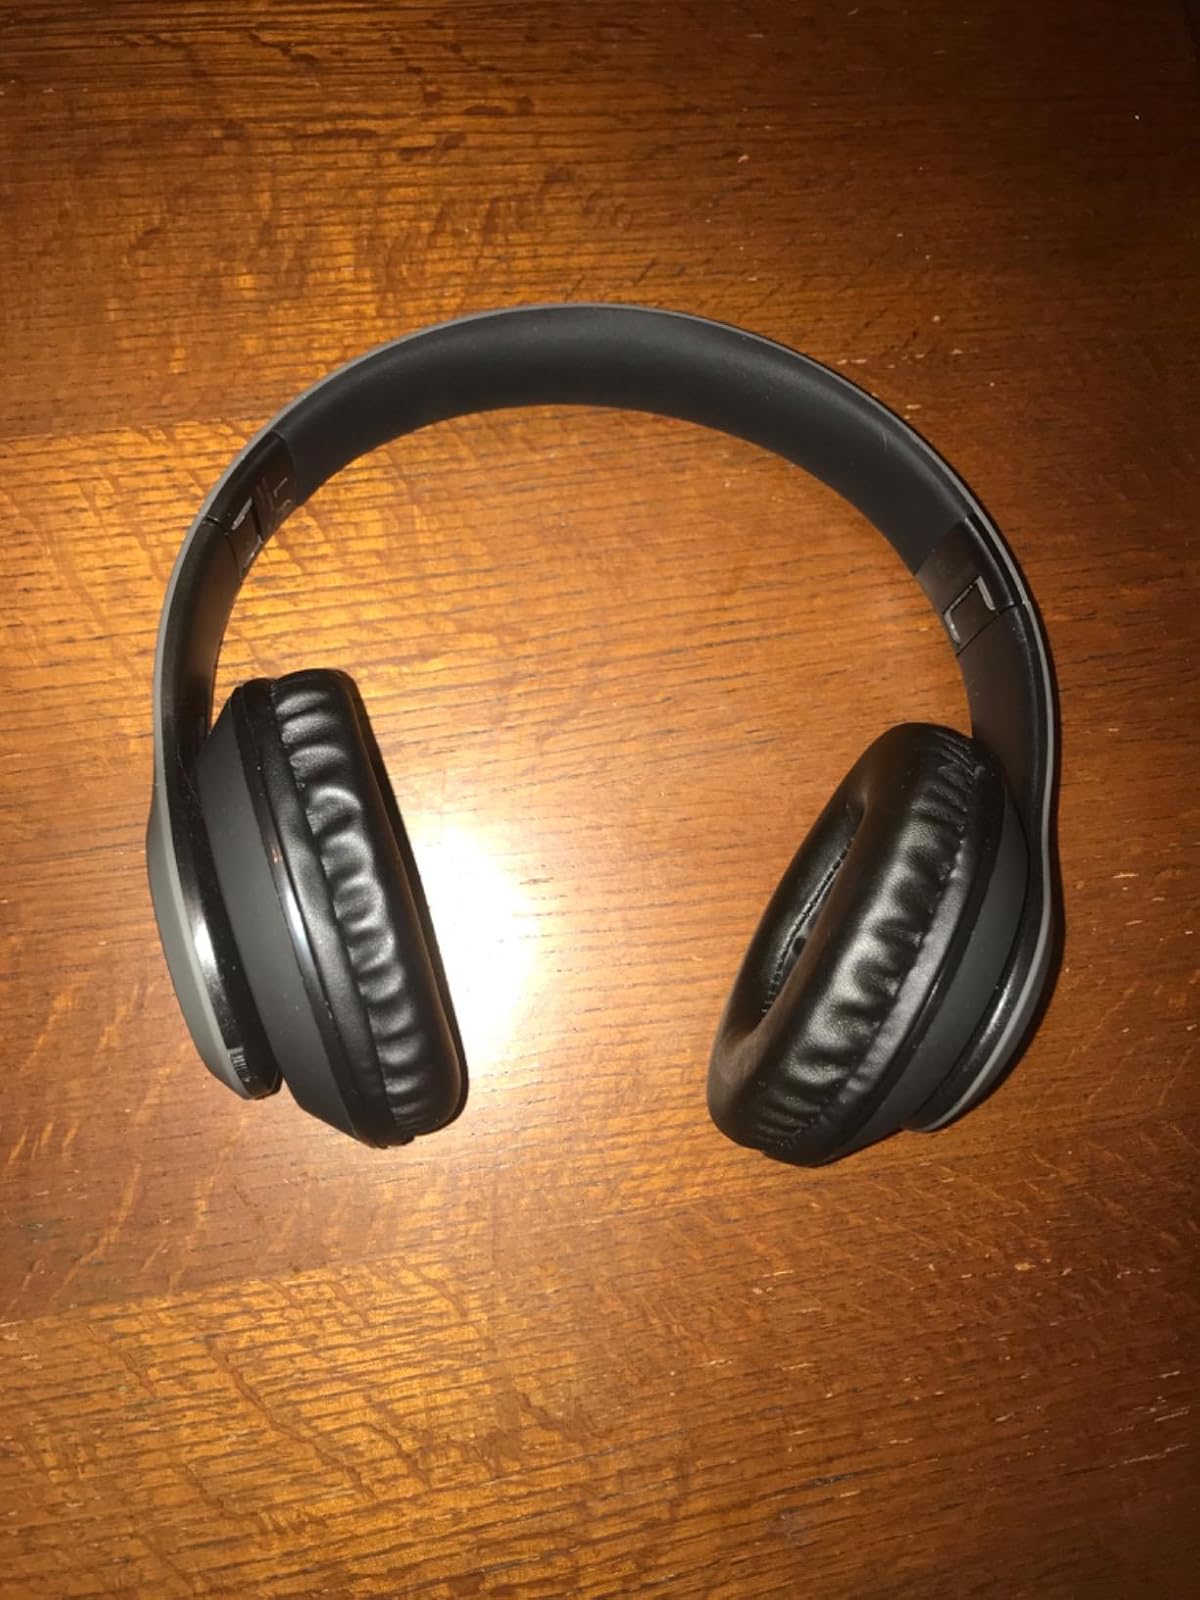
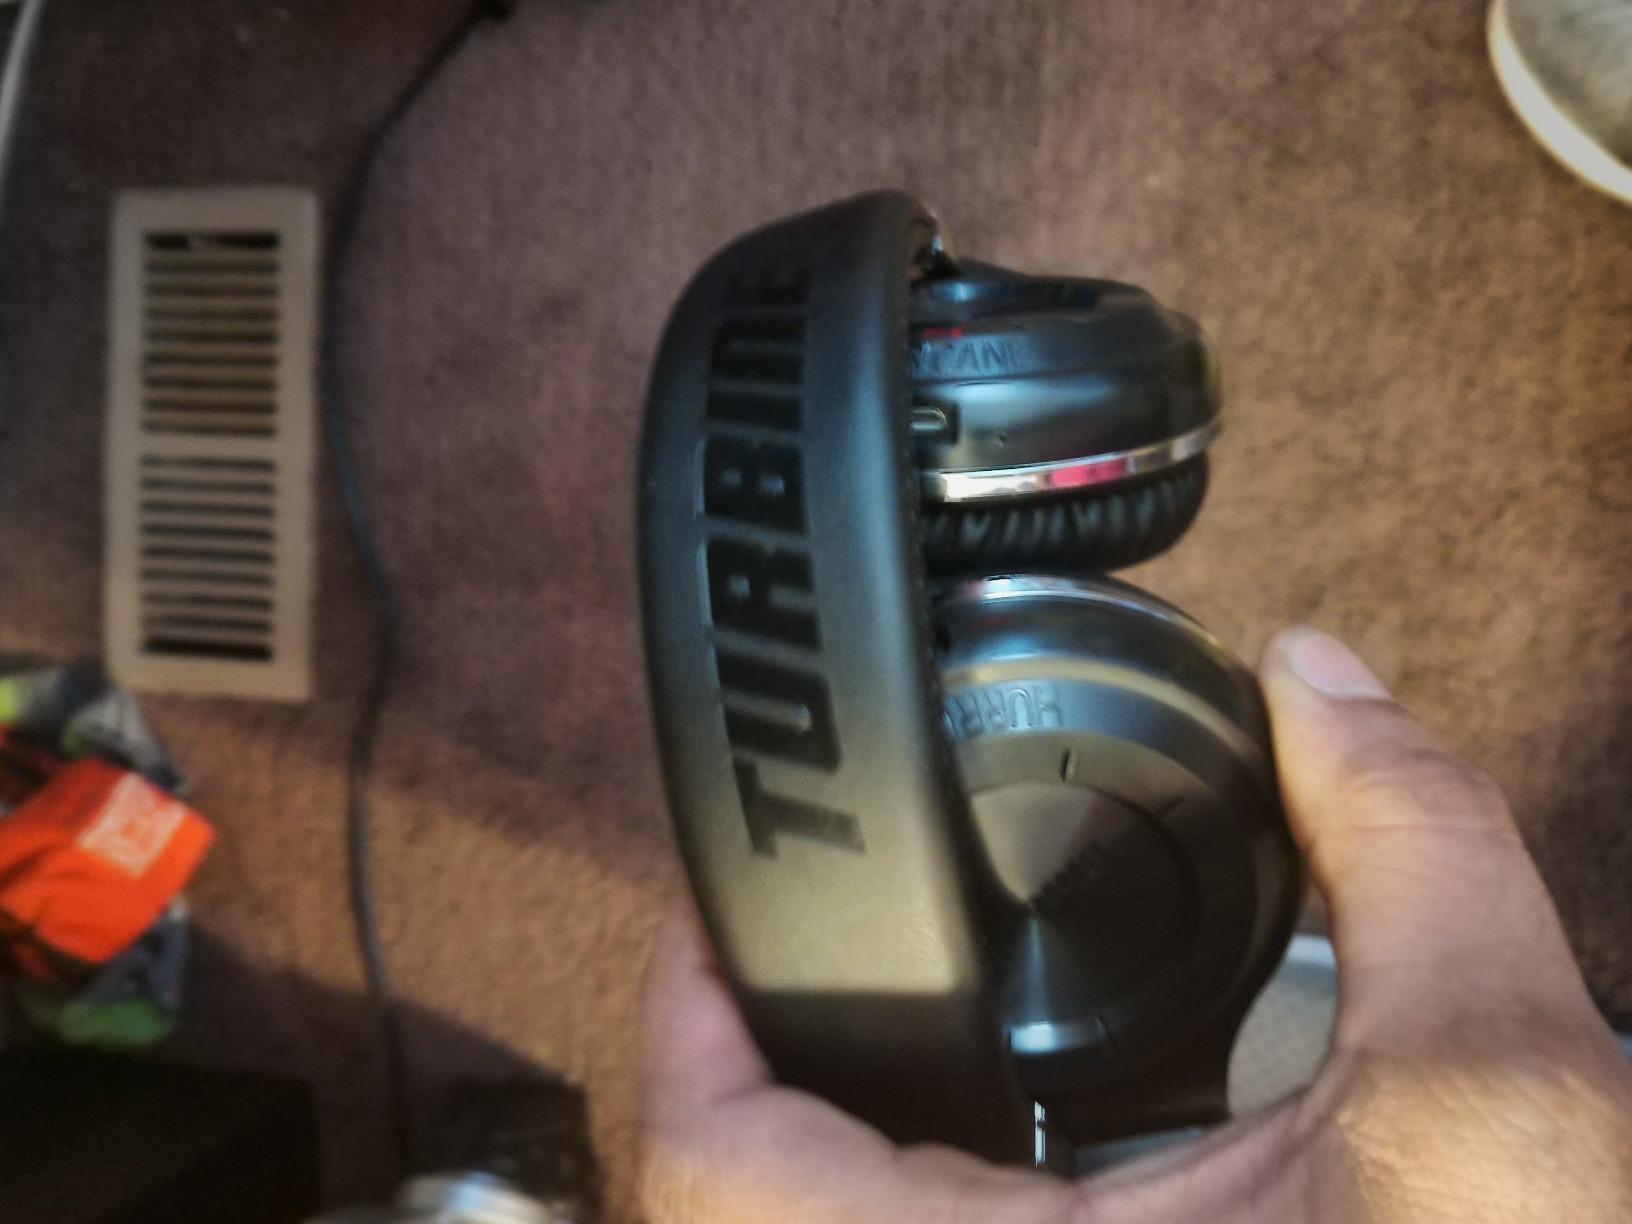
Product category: headphones
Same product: no